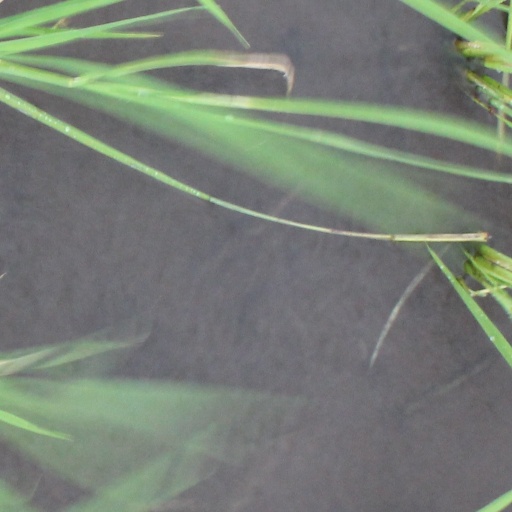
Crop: rice